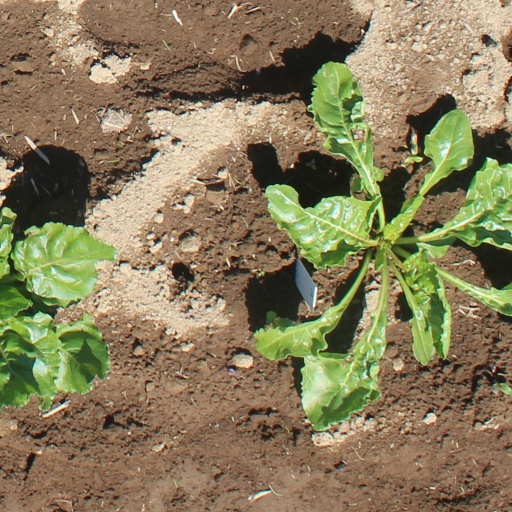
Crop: sugar beet